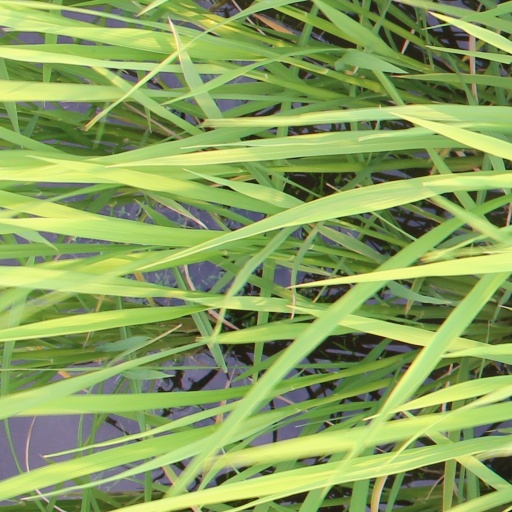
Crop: rice